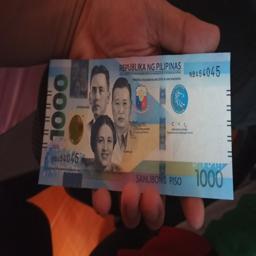
Label: 1000_Old_Front